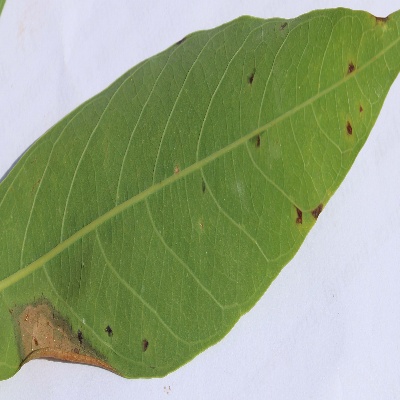
Crop: Cassava
Condition: bacterial blight